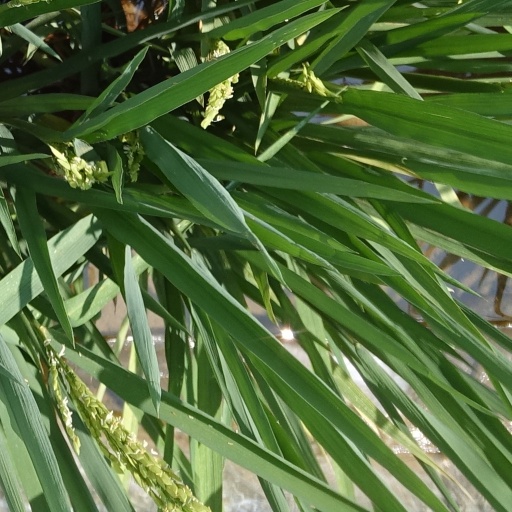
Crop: rice